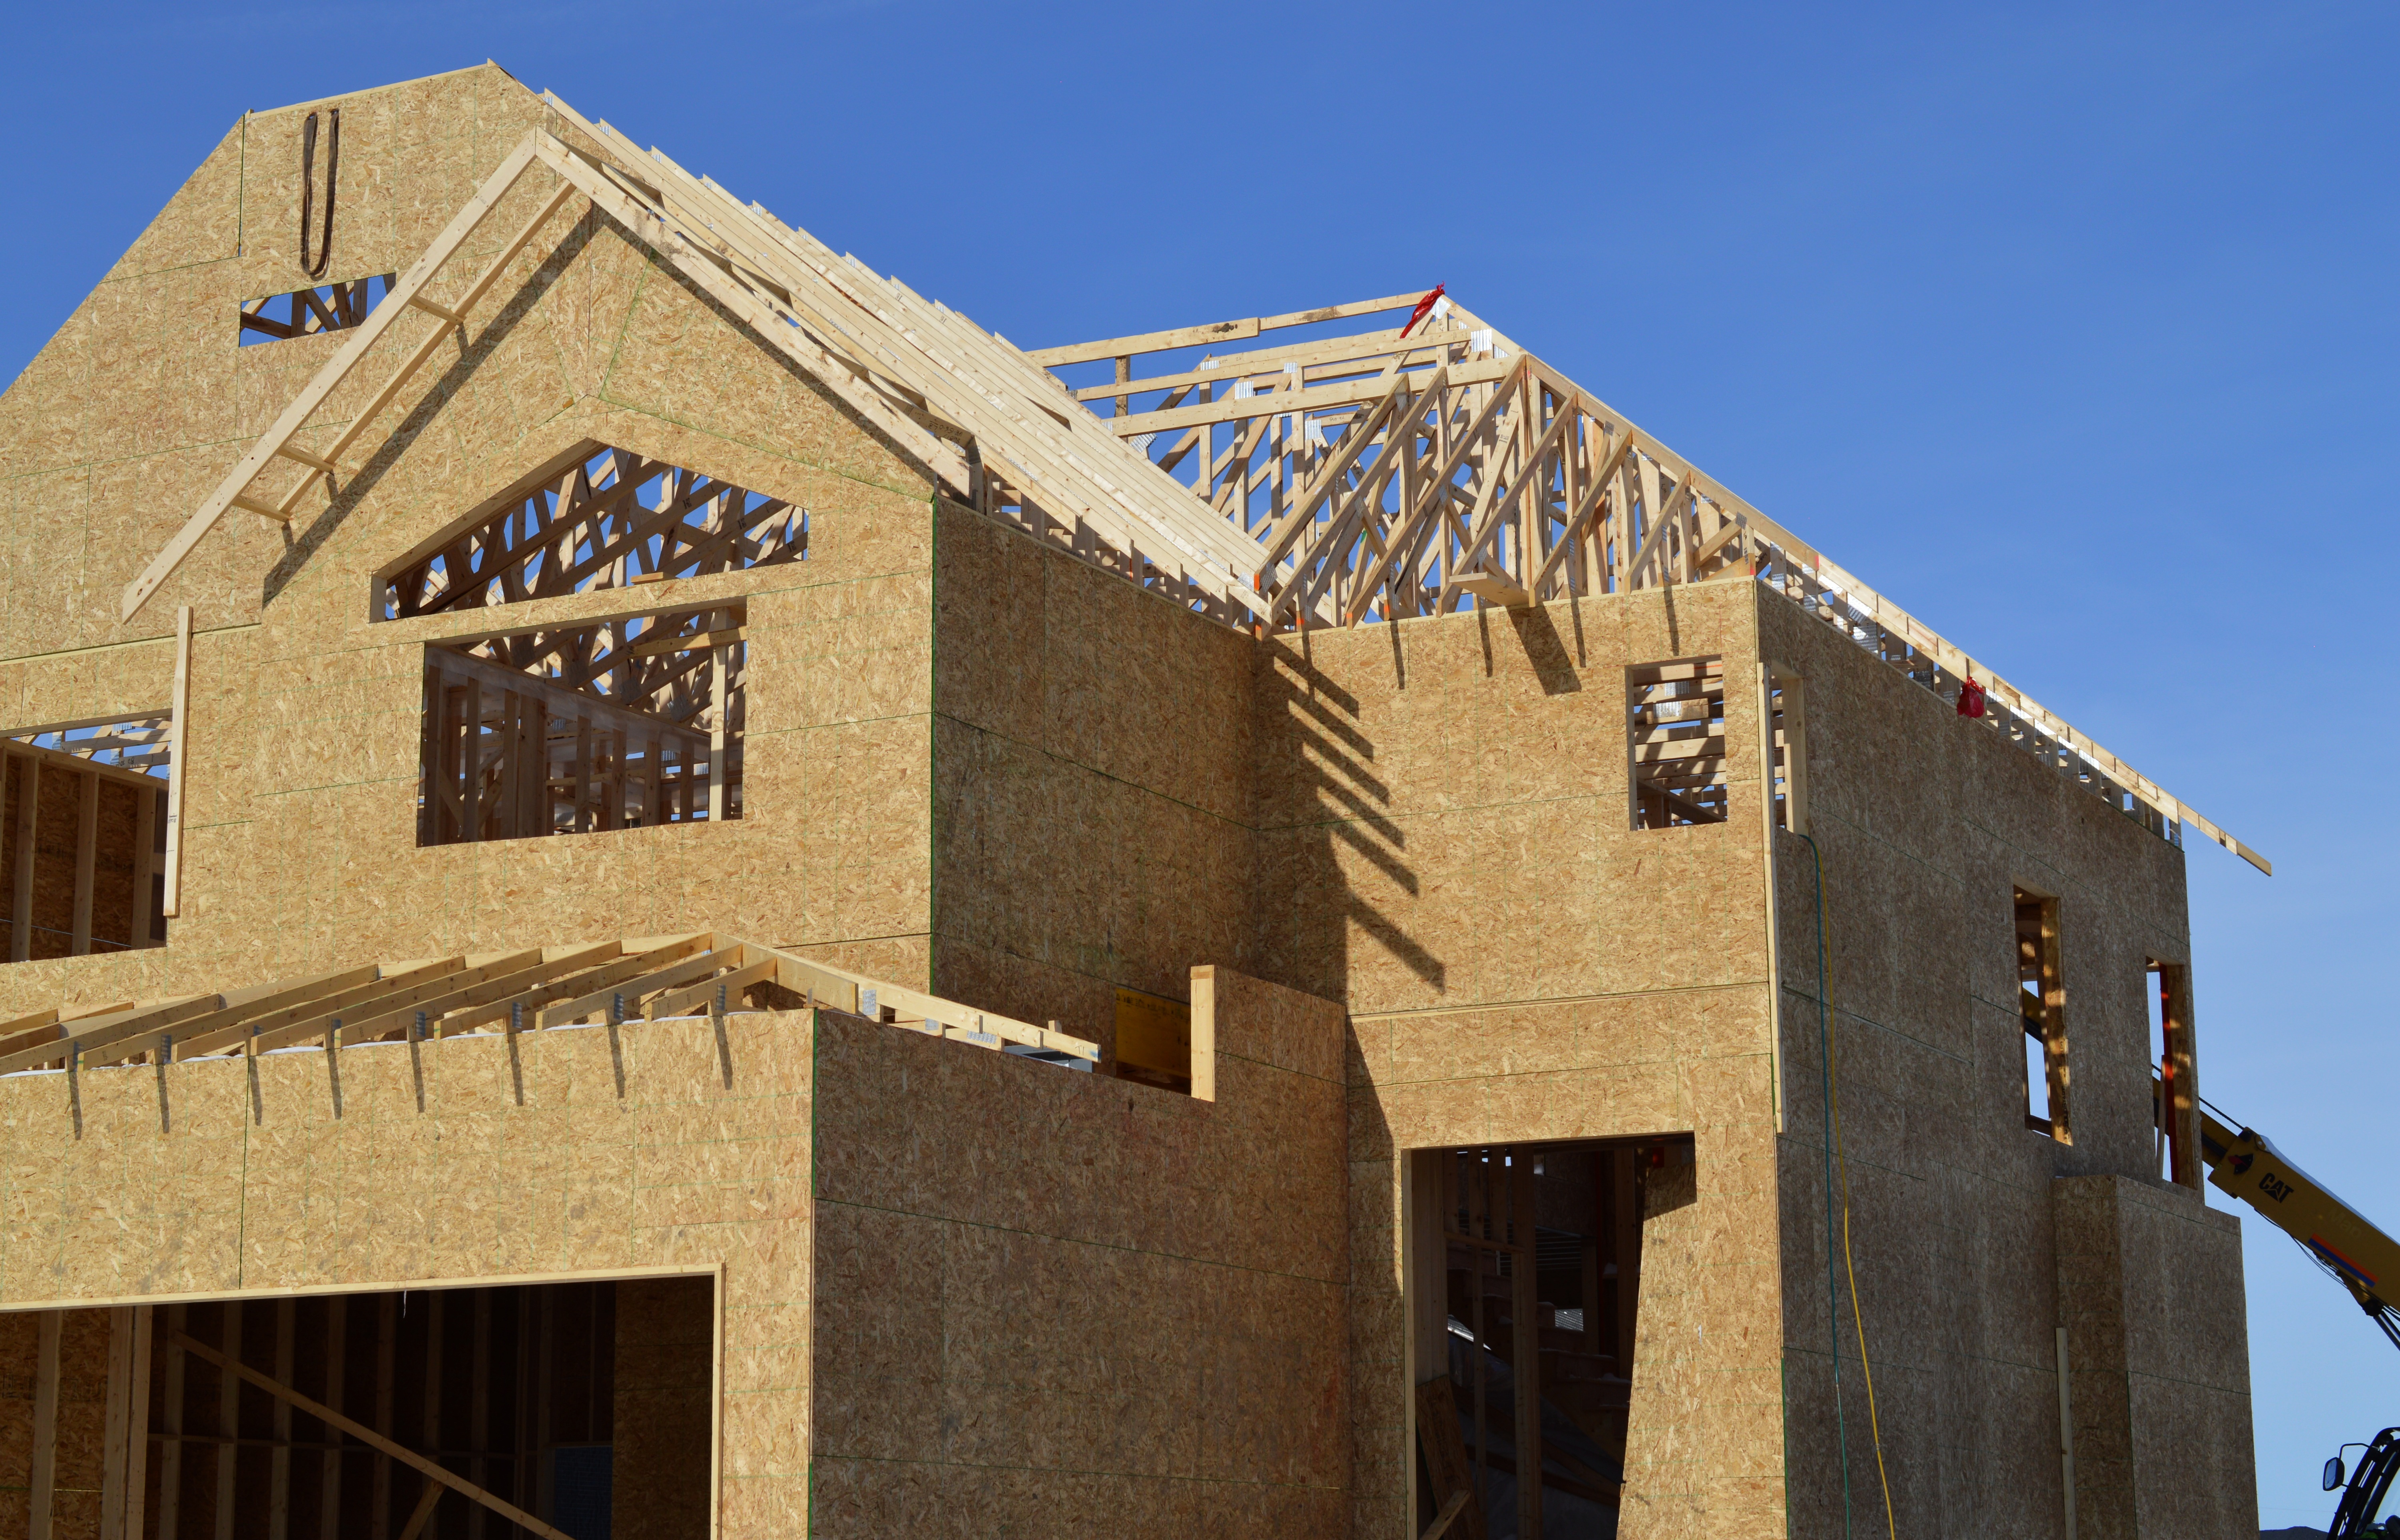
architecture, structure, sky, wood, house, roof, building, home, construction, cottage, frame, facade, residence, property, church, chapel, exterior, residential, place of worship, housing, design, new, build, development, builder, house construction, contractor, mortgage